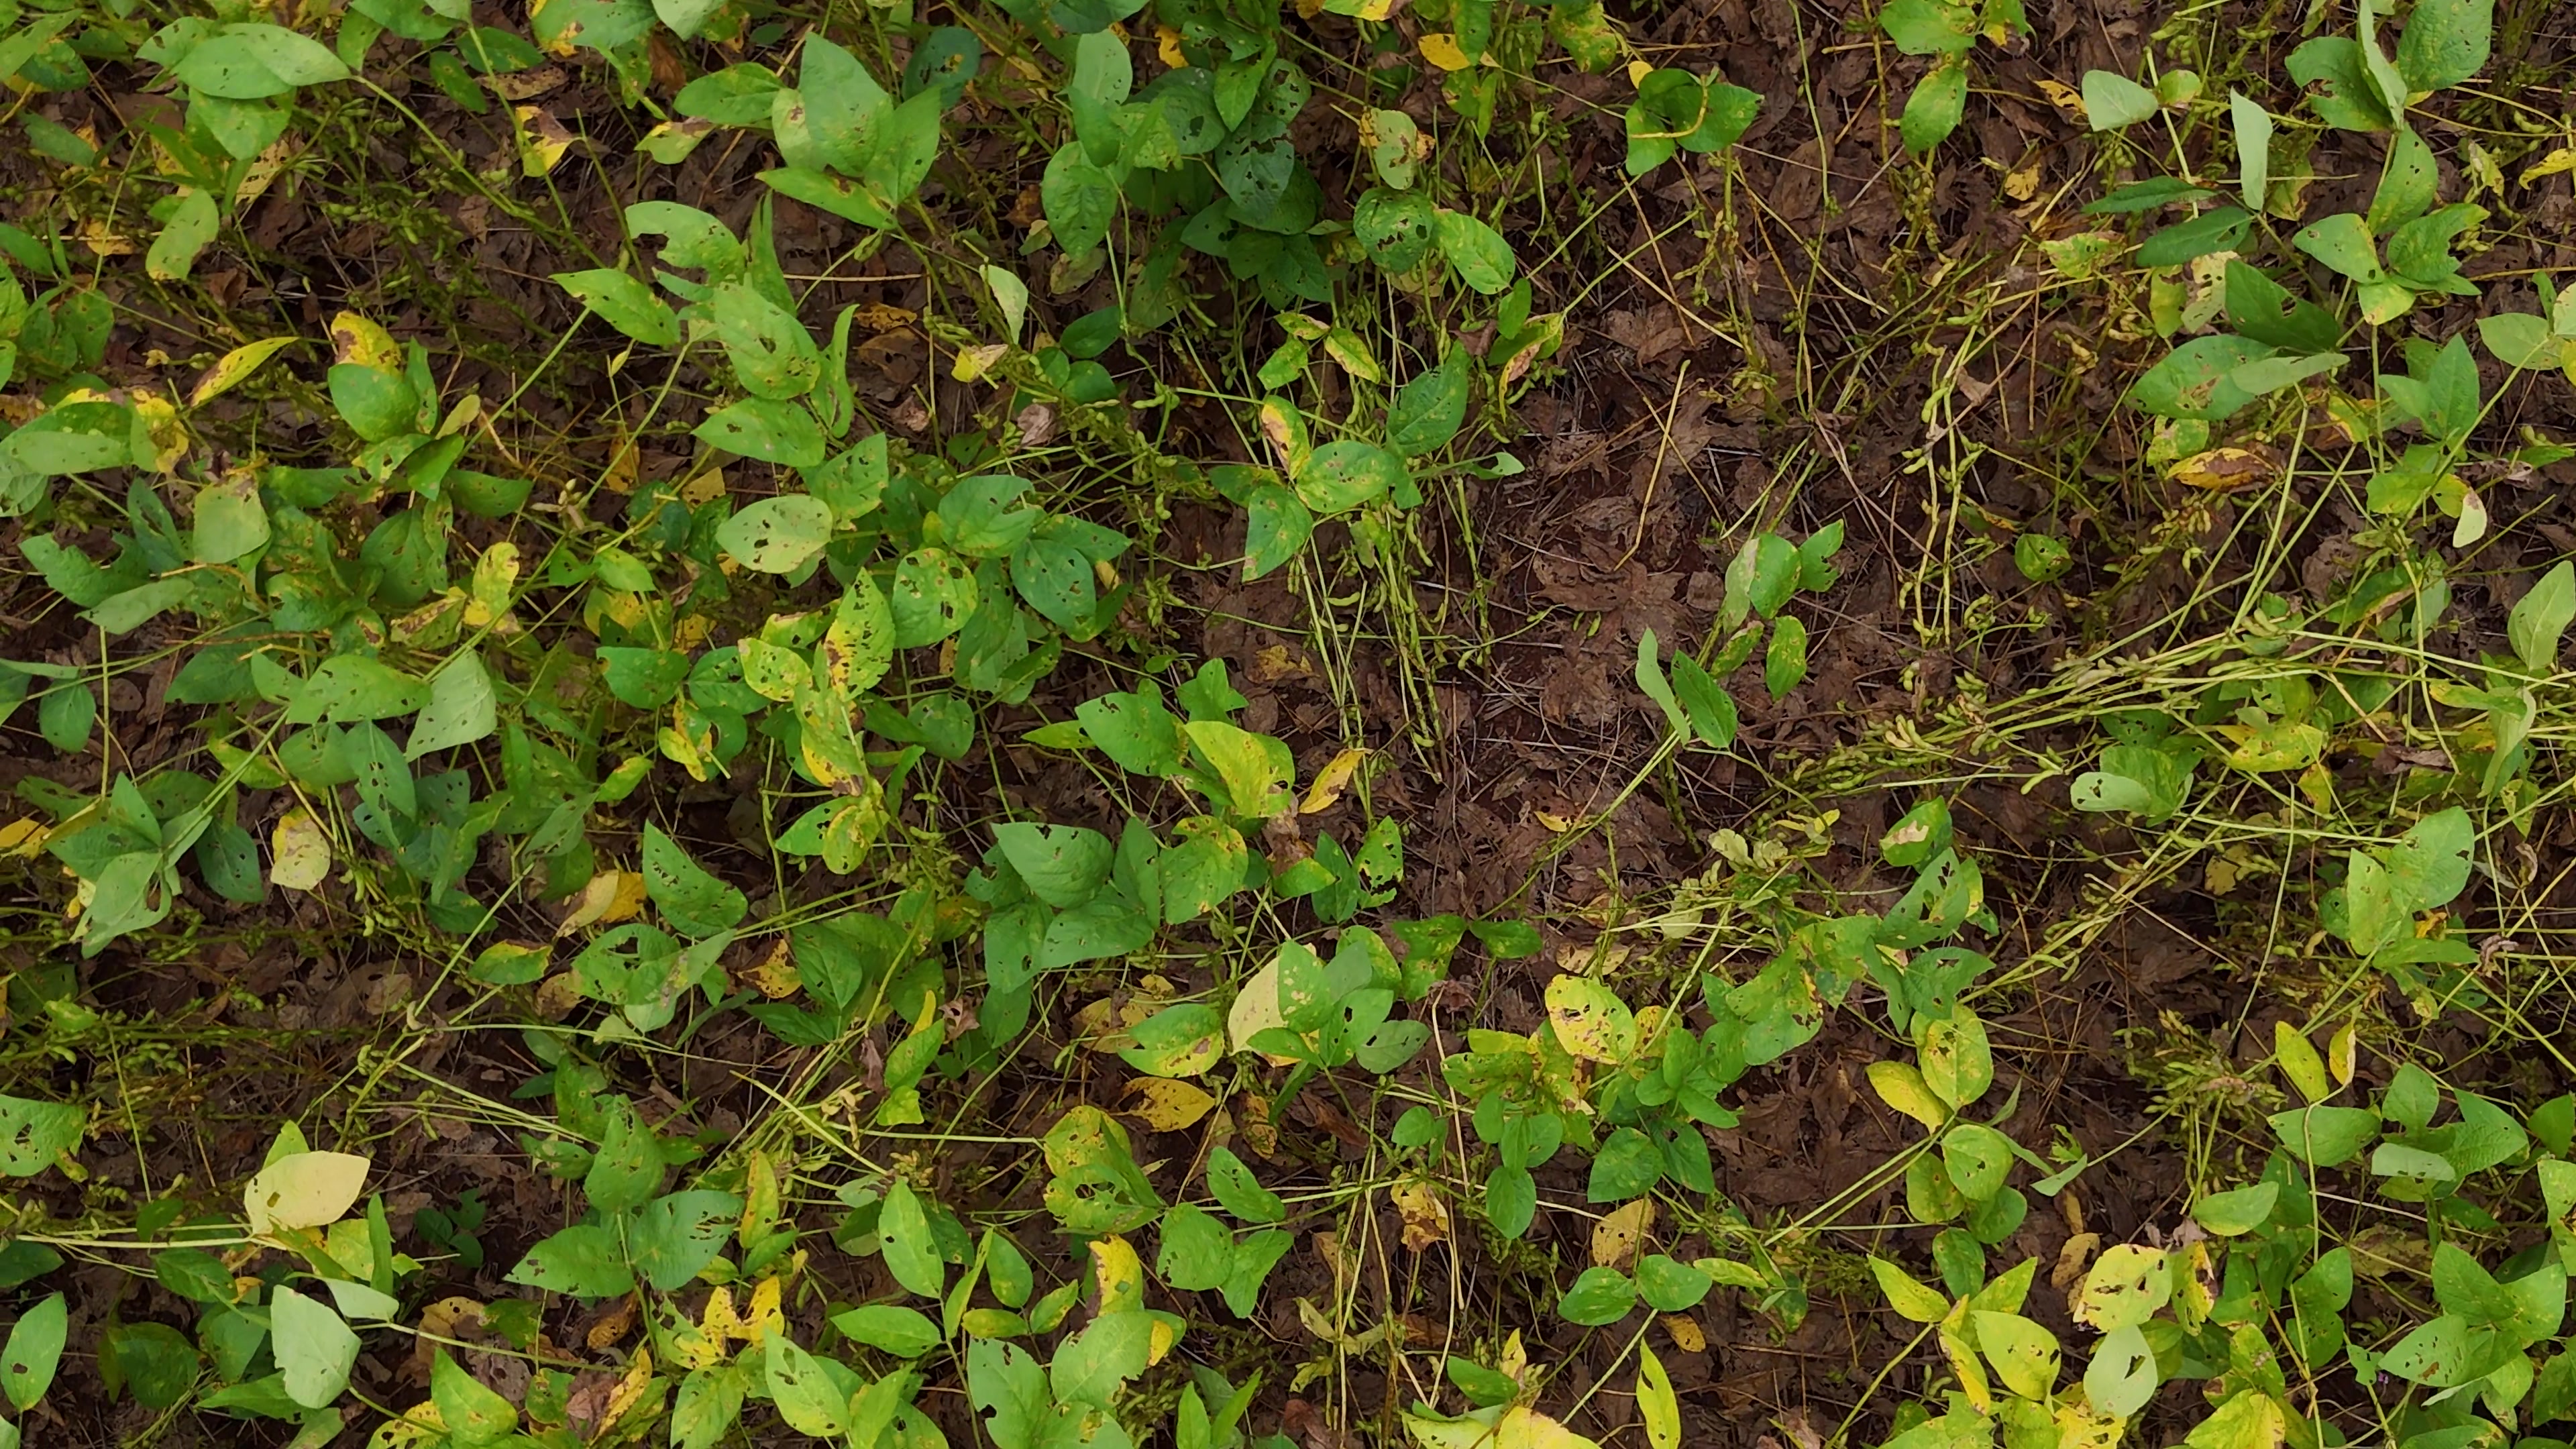
Label: Rust